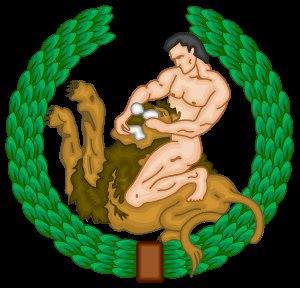
La Confédération nationale du travail est une organisation anarcho-syndicaliste fondée en 1910 à Barcelone.